Carl Ebert

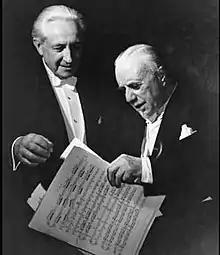
Ebert (left) with Sir Thomas Beecham in the late 1950s

Carl Anton Charles Ebert (20 February 1887 – 14 May 1980), was a German actor, stage director and arts administrator.